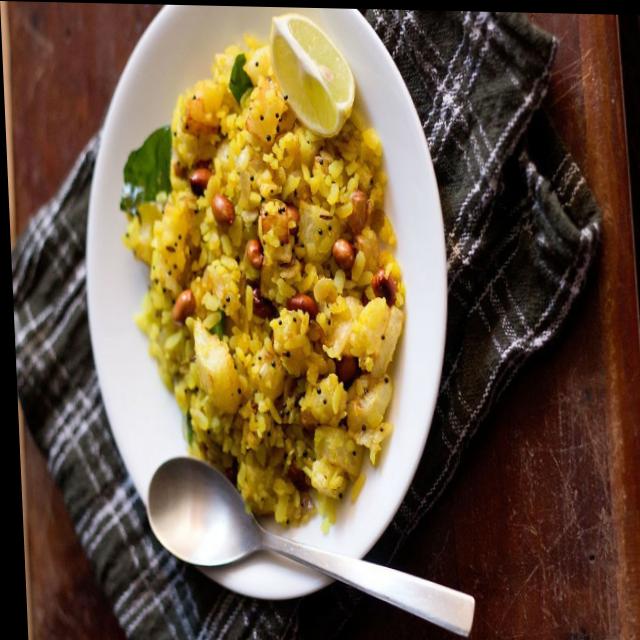
Dish: poha